Midwifery in Maya society

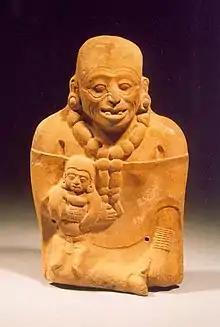
Aged woman with child. Classic Period figurine. Baltimore Museum of Art.

Midwifery is a women's profession that assists women from pregnancy to newborn care. In some traditional Maya communities, a goddess of midwifery is invoked, and midwives are generally believed to be assigned their profession through signs and visions. In pre-Spanish Yucatan, the aged midwife goddess was called Ixchel.